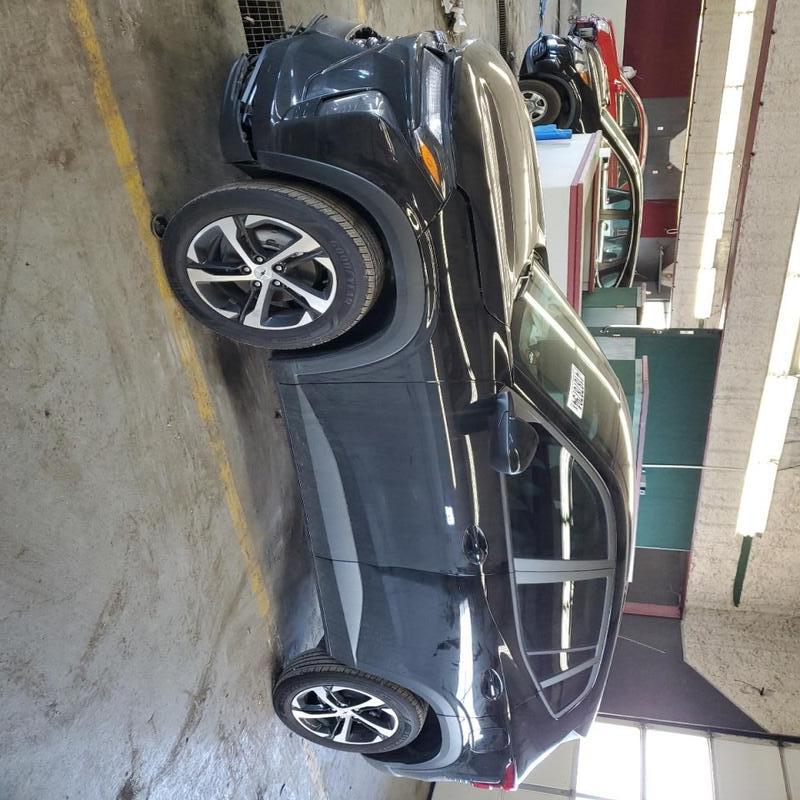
Aucun dommage détecté.
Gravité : aucun